Nextel

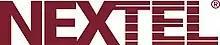
The Nextel wordmark used during the 1990s.

Following the completion of the Sprint-Nextel merger on August 12, 2005, future plans for Nextel included migrating customers to Sprint's CDMA network.